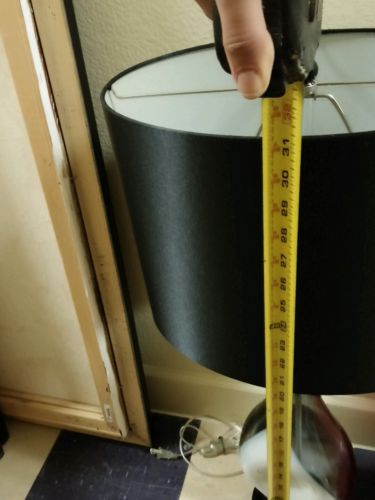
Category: lamp